Minor comics by Hergé

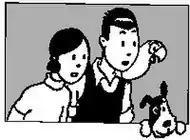
From left to right: Antoinette, Antoine, Dropsy and Splash

"Dropsy" was a short series created in 1934 as an advertisement for "Antoine", sweet goods confectioners. The extremely short stories surround the adventures in a fantasy-like world of a boy called Antoine, a girl named Antoinette, their dog Splash, and Dropsy, a parrot. Though heavily bogged down with advertising it is still a very charming story which is seen as a fore-runner to Hergé's later series "Jo, Zette and Jocko". Also, like Hergé's first work, "Totor", it is presented with narration under the drawings, a very early format of the European comic strip.